Nuna

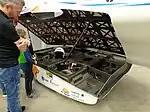
Nuna 8S, modified for the Sasol Solar Challenge

In the challenger class, the team from Delft University of Technology retained the title with Nuna 8 and an average speed of 91.75 km/h (57.01 mph), just ahead of their Dutch counterparts, the University of Twente, who led most of the race, but finished just 8 minutes behind them in second place. A modified version of the car, Nuna 8S, won the 2016 Sasol Solar Challenge in South Africa.